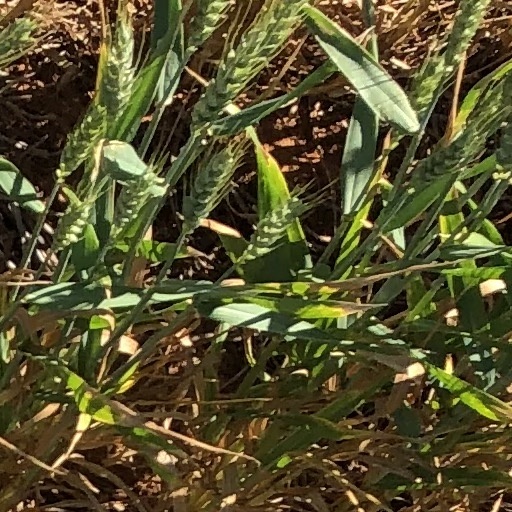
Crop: wheat